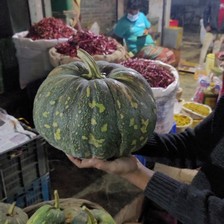
Label: others